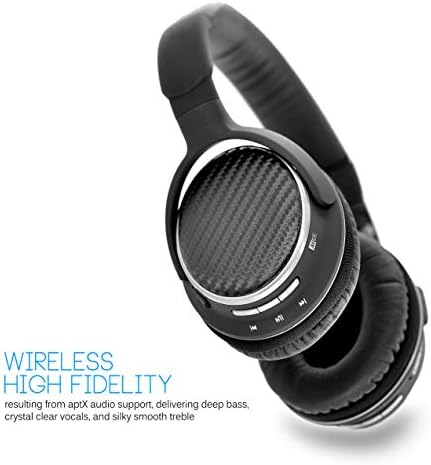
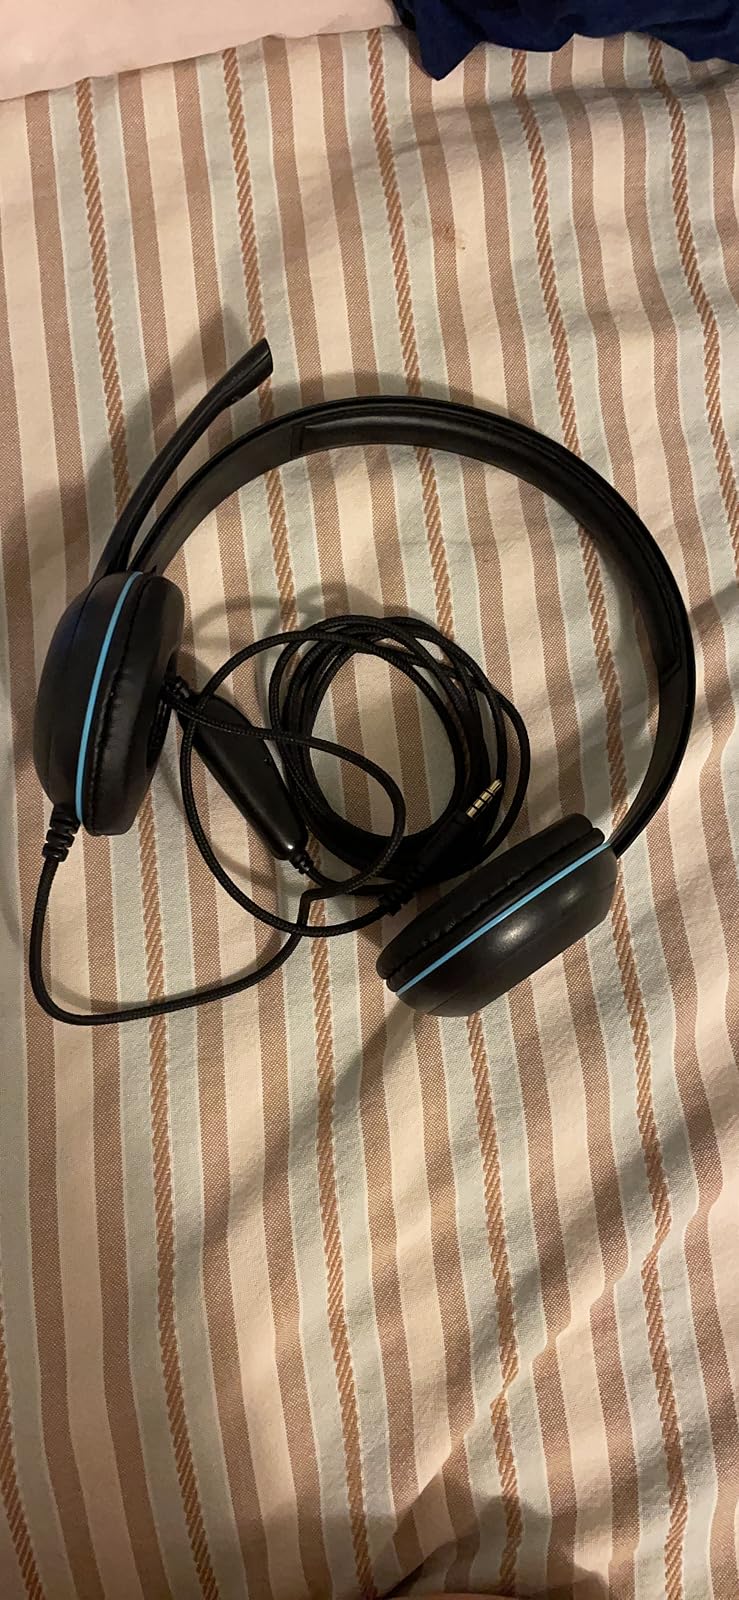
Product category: headphones
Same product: no